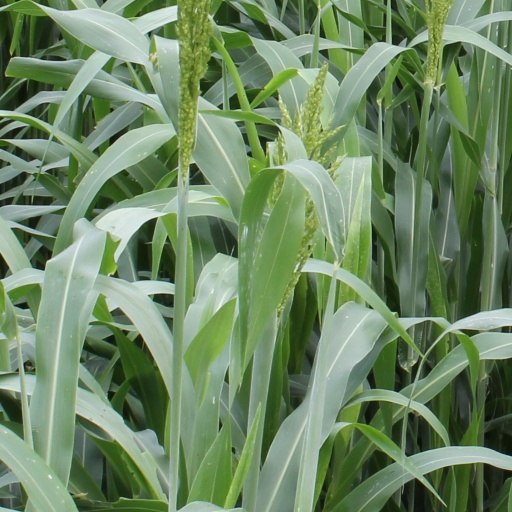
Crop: sorghum